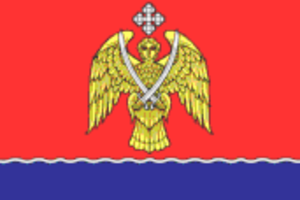
Serafimovitch est une ville de l'oblast de Volgograd, en Russie, et le centre administratif du raïon Serafimovitchski. Sa population s'élevait à 9 305 habitants en 2013.